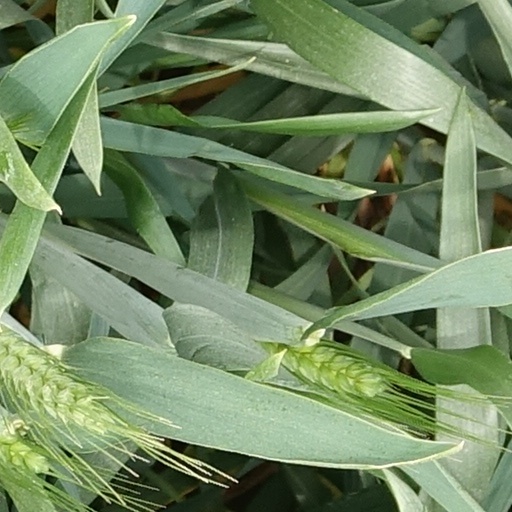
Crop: wheat